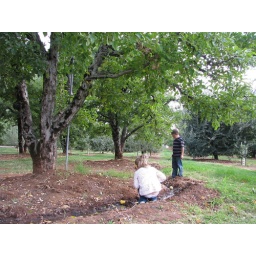
under the apple trees